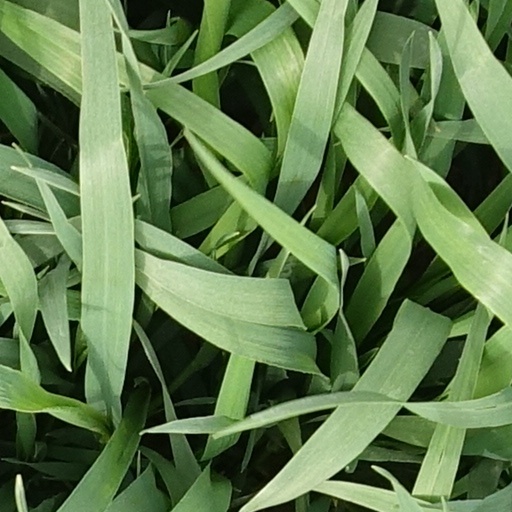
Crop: wheat